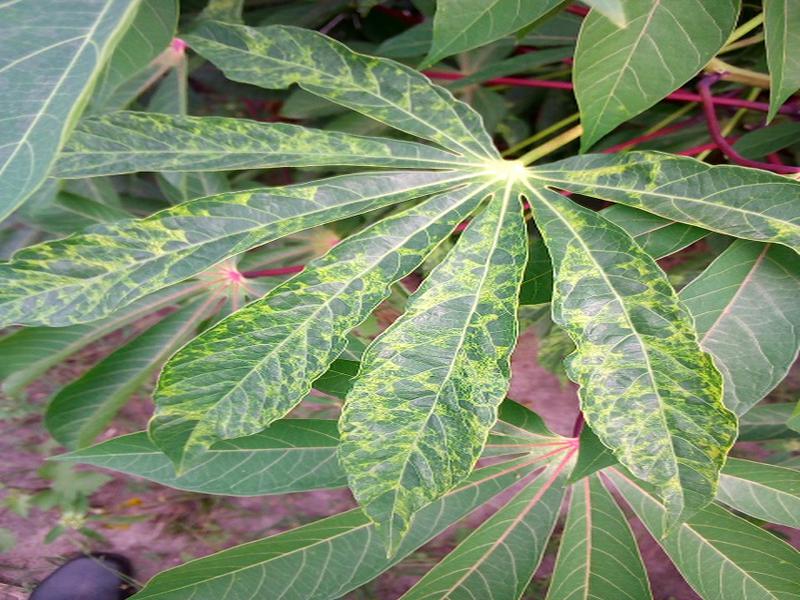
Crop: cassava
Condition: mosaic_disease